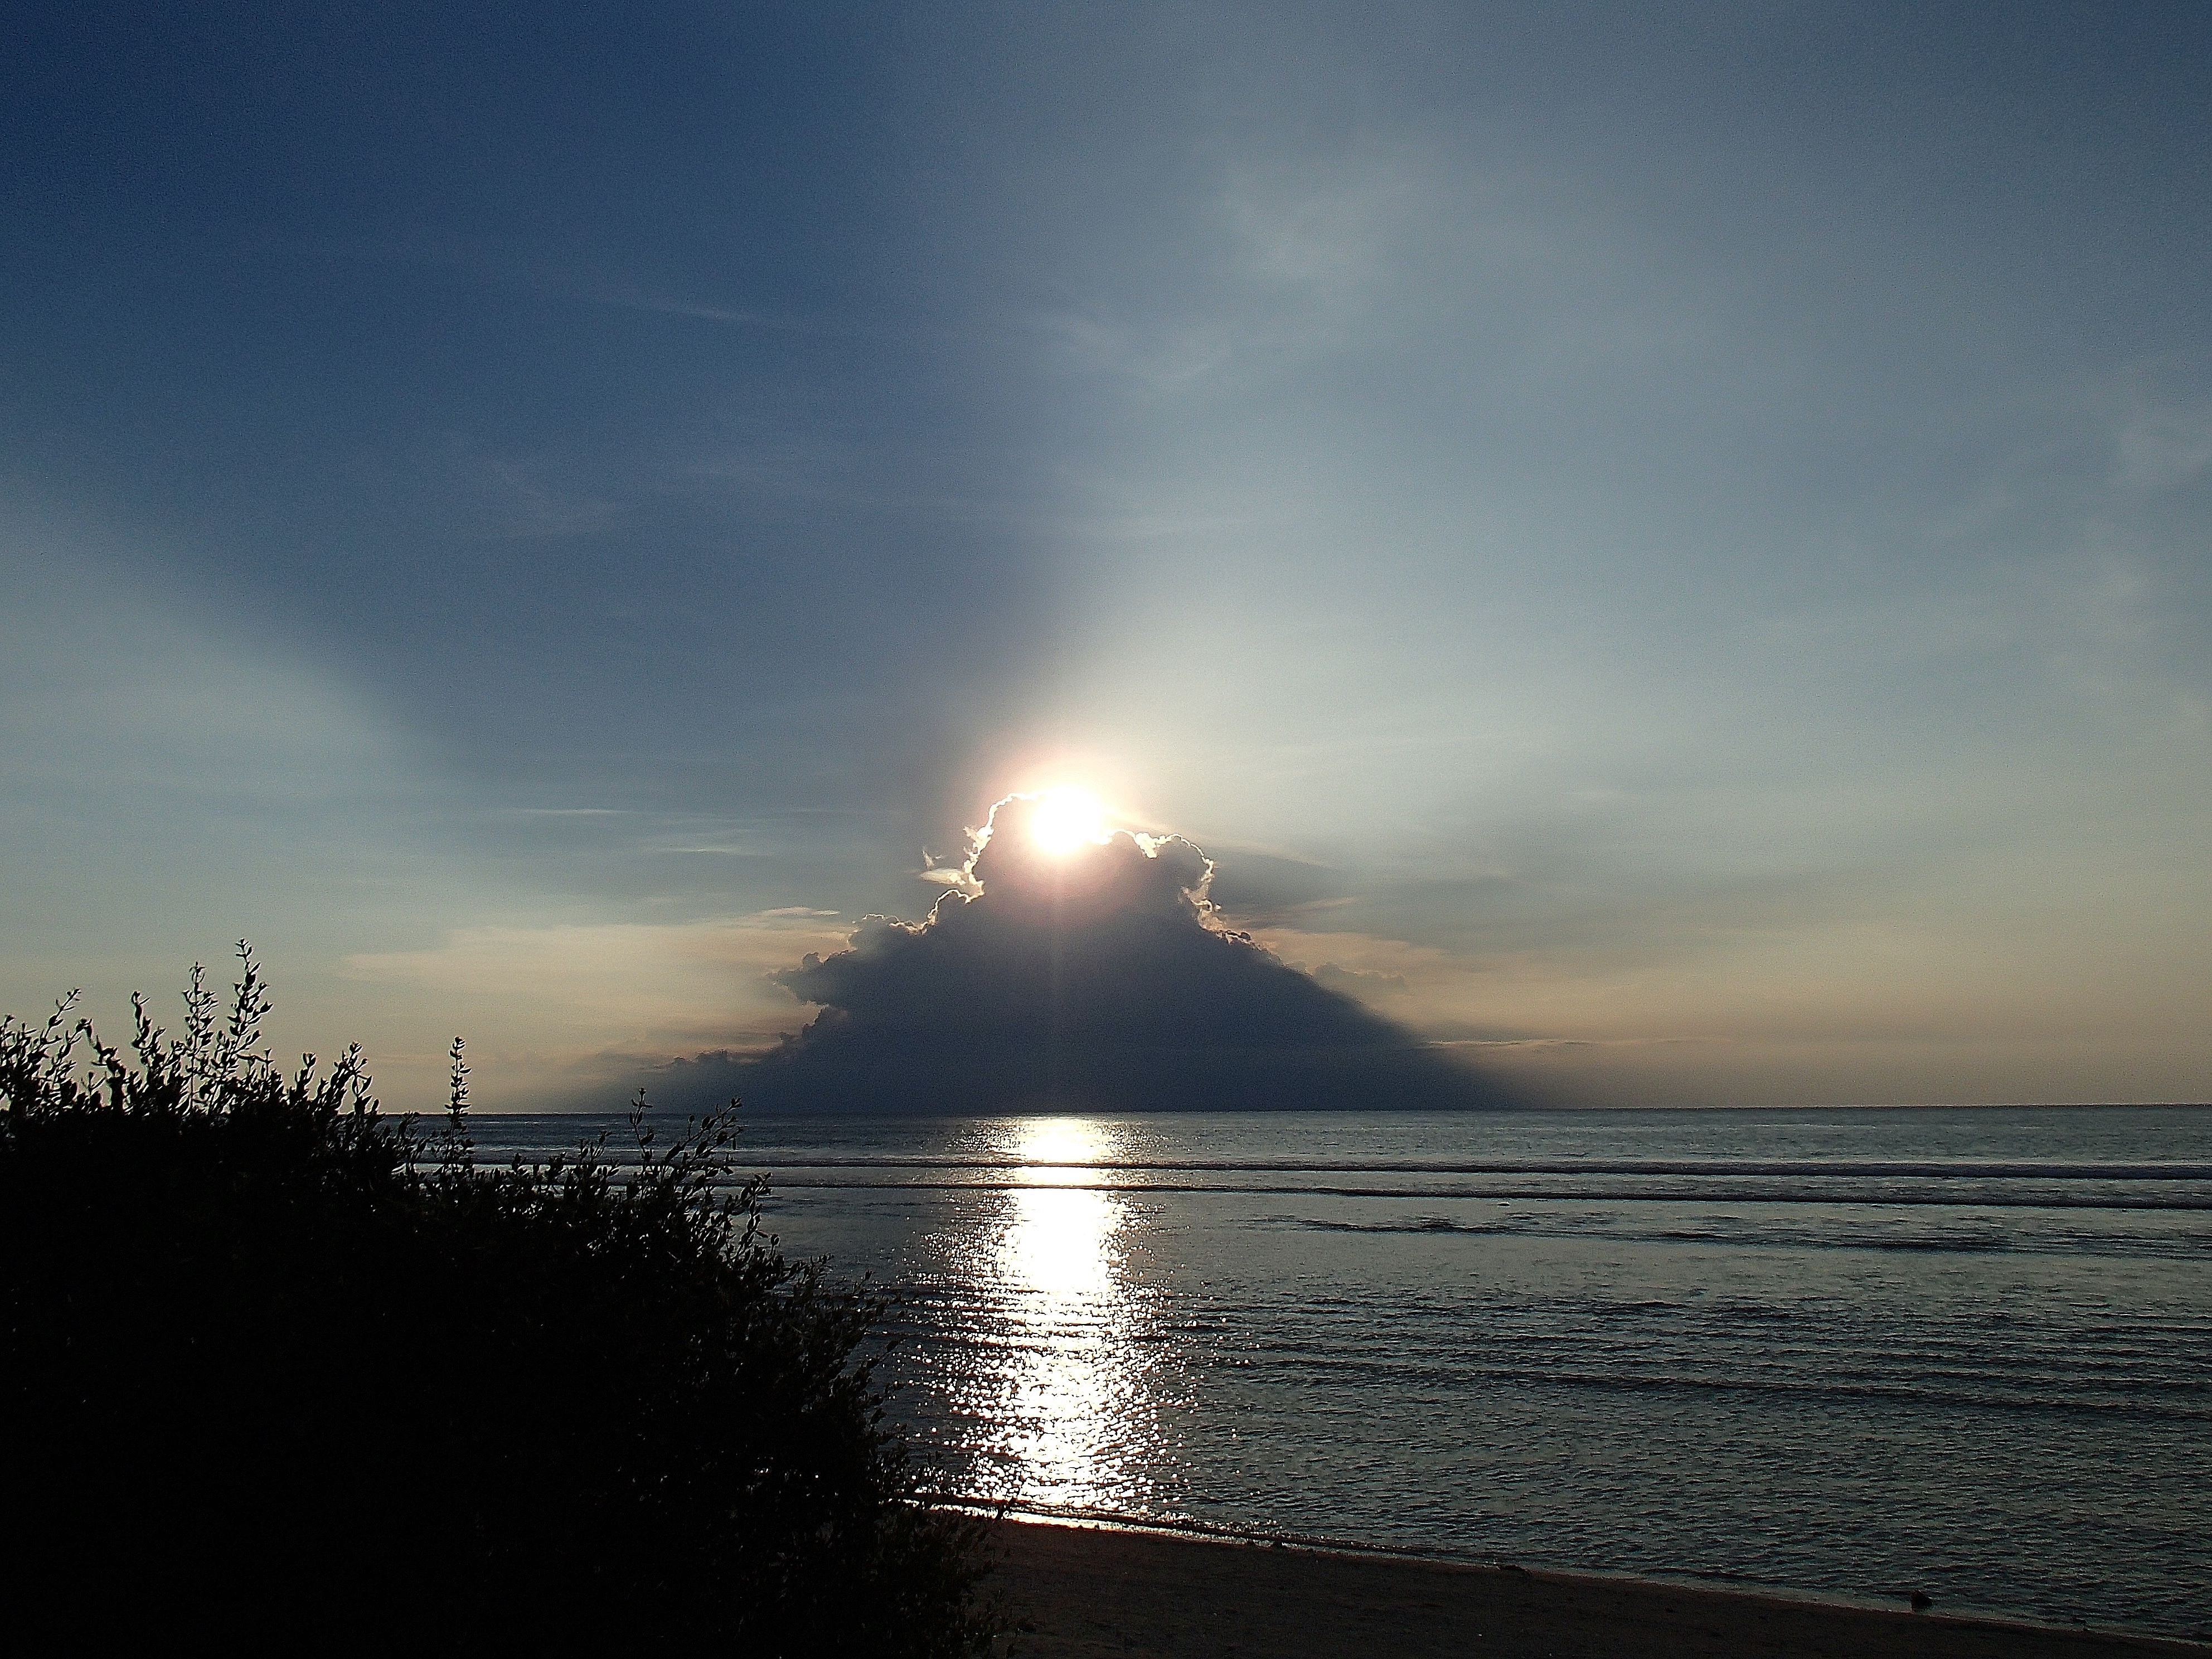
beach, sea, coast, ocean, horizon, light, cloud, sky, sun, sunrise, sunset, sunlight, morning, wave, dawn, atmosphere, dusk, evening, reflection, tower, astronomical object, atmospheric phenomenon